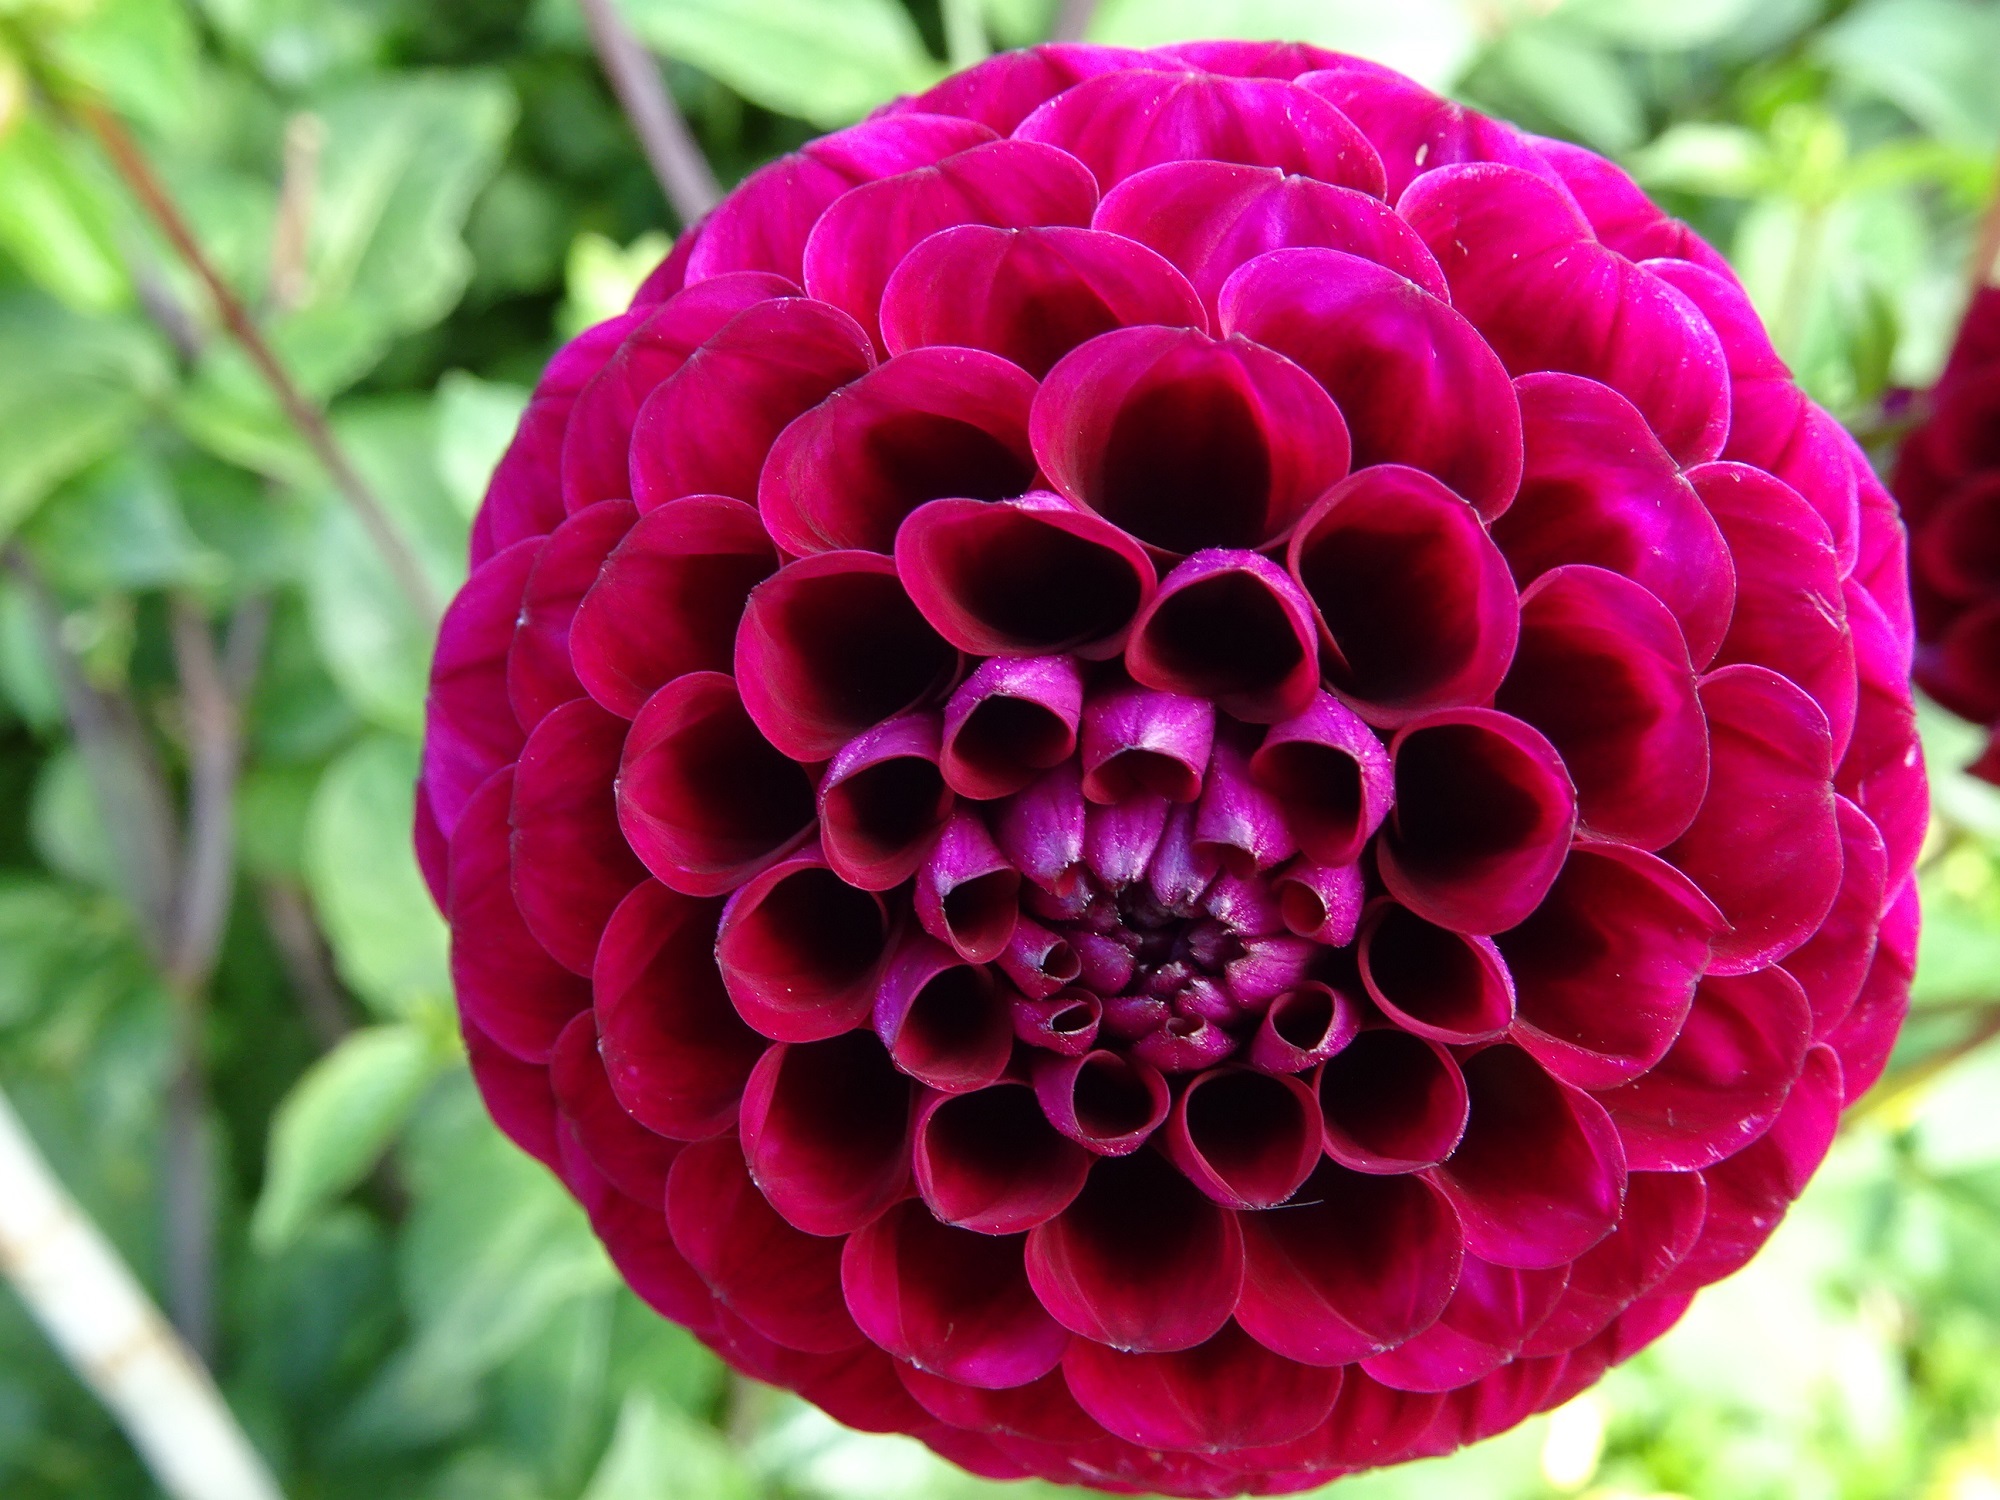
blossom, plant, flower, petal, bloom, floral, pattern, red, macro, fresh, botany, flora, dahlia, design, petals, peony, macro photography, flowering plant, daisy family, annual plant, plant stem, land plant